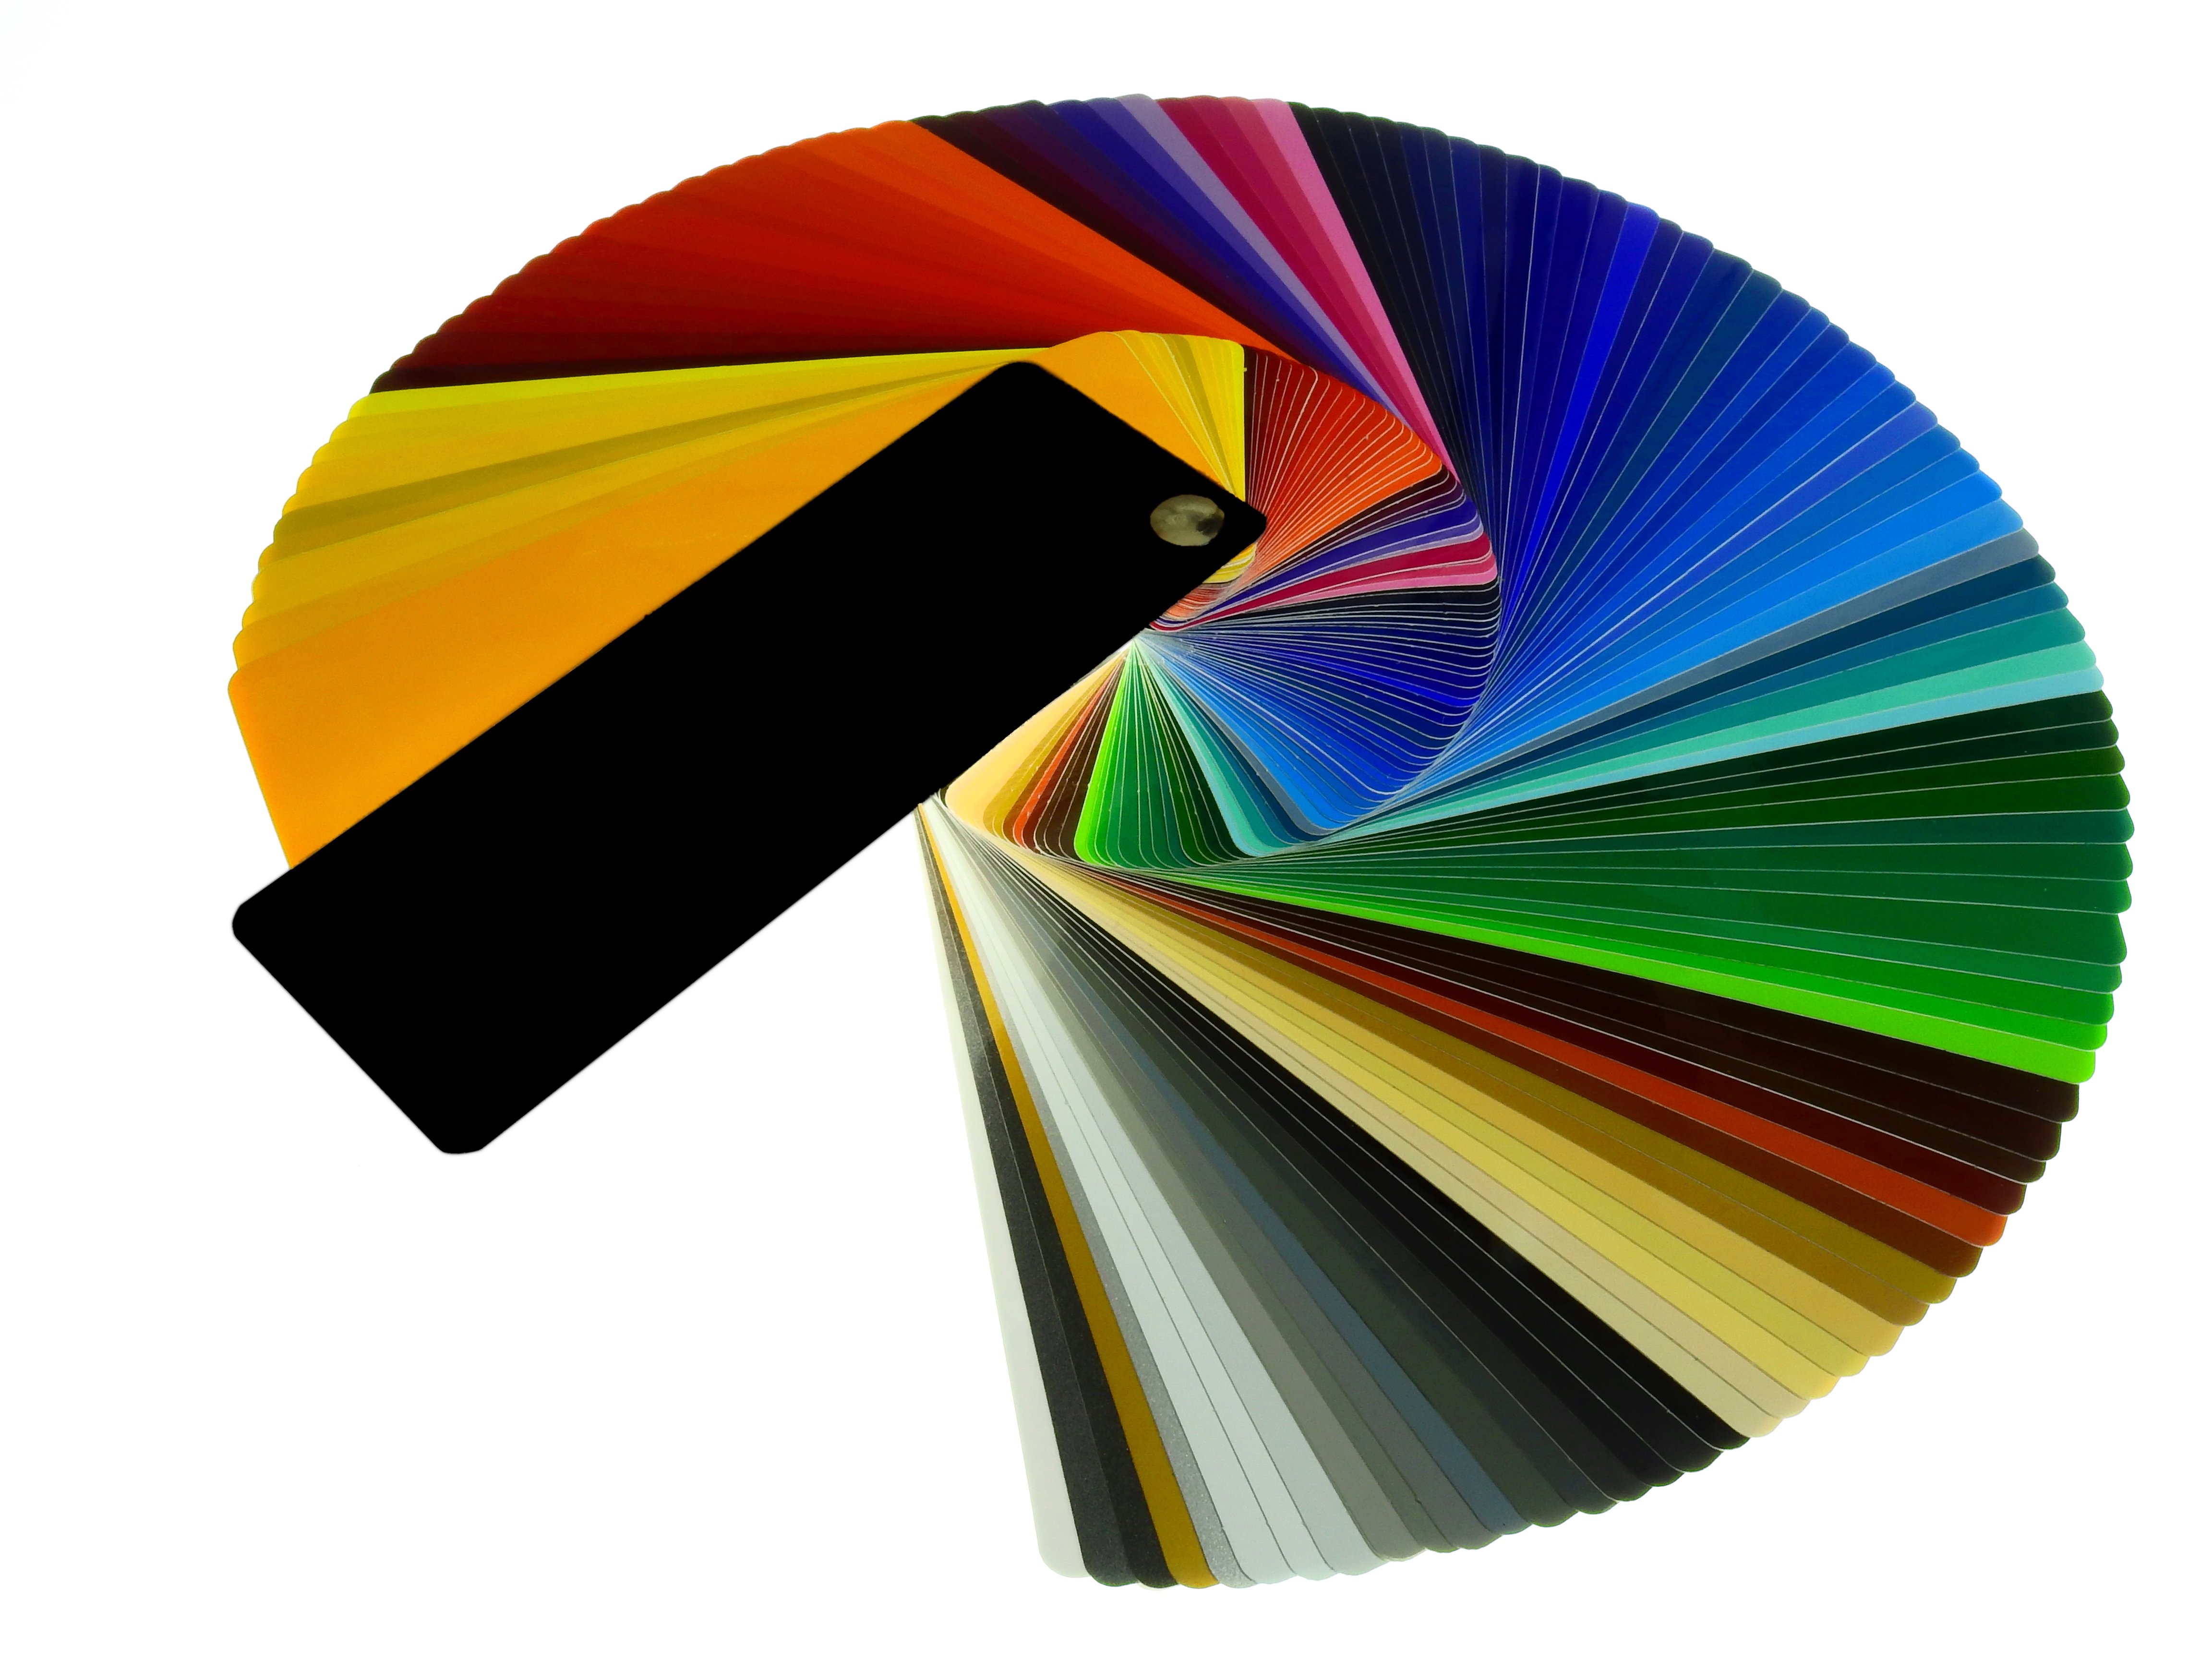
wing, pattern, line, color, colorful, circle, brand, background, illustration, design, graphic, course, slide, color fan, color card, aslan, plotter foil, orafol, oracal, mactac